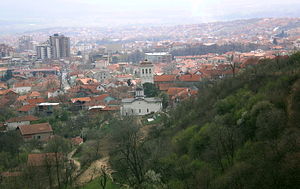
Vranje
Udsigt over Vranje
Vranje er en by i det sydlige Serbien, med et indbyggertal på cirka 55.000. Byen er hovedstad i distriktet Pčinja, tæt ved grænsen til nabolandet Makedonien.